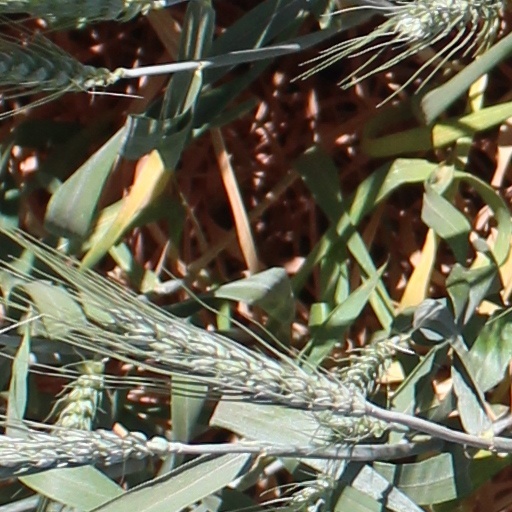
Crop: wheat